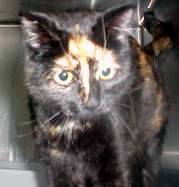
Label: cat